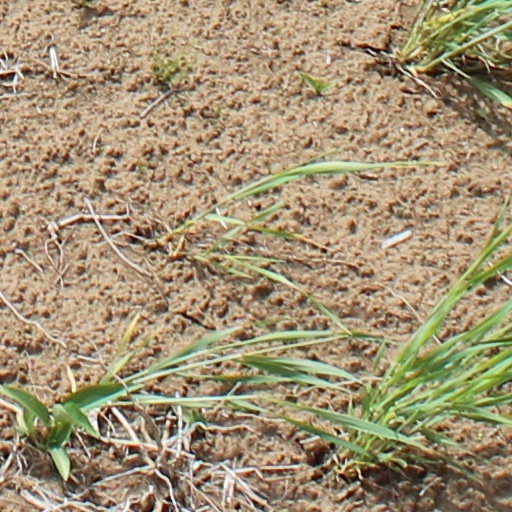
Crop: wheat